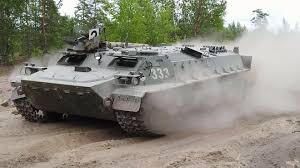
Label: MT_LB